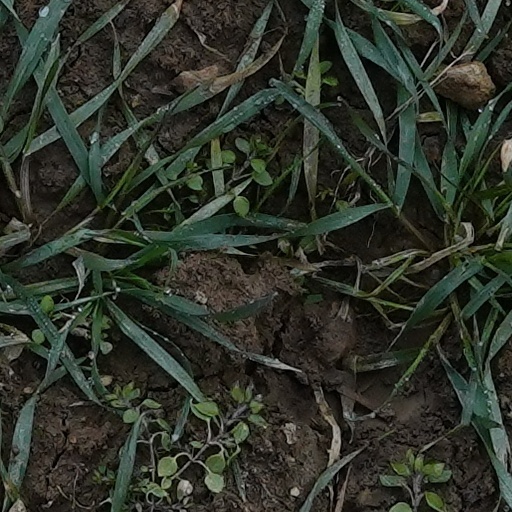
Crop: wheat